Jean-Marie Calès

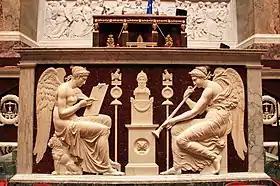

After returning to the Assembly, Calès did not support any of the sanguinary proposals of the Convention during the Reign of Terror, and remained silent until the events of the 9 Thermidor Year II (27 July 1794), which resulted in the fall of Robespierre and of the regime of Terror, thus opening the so-called period of the Thermidorian Convention. On the following 23 Thermidor (10 August 1794) was appointed member of a commission comprising twelve representatives who were charged to unseal the « "Papers of Robespierre, Couthon, Saint-Just, Lebas ... and other accomplices of the conspiracy, to examine them, and to make a report to the National Convention" ». Calès thus published, on 15 September 1794, a « "List of names and addresses of individuals convinced or accused to have taken part in the conspiracy of the infamous Robespierre" » which brought together 191 people from the entourage of Robespierre, who will all be later prosecuted. Because of his clear opposition to the « "Incorruptible" » and to the Reign of Terror, he received from the victorious party a new mission in the department of Côte d'Or on 9 October 1794.